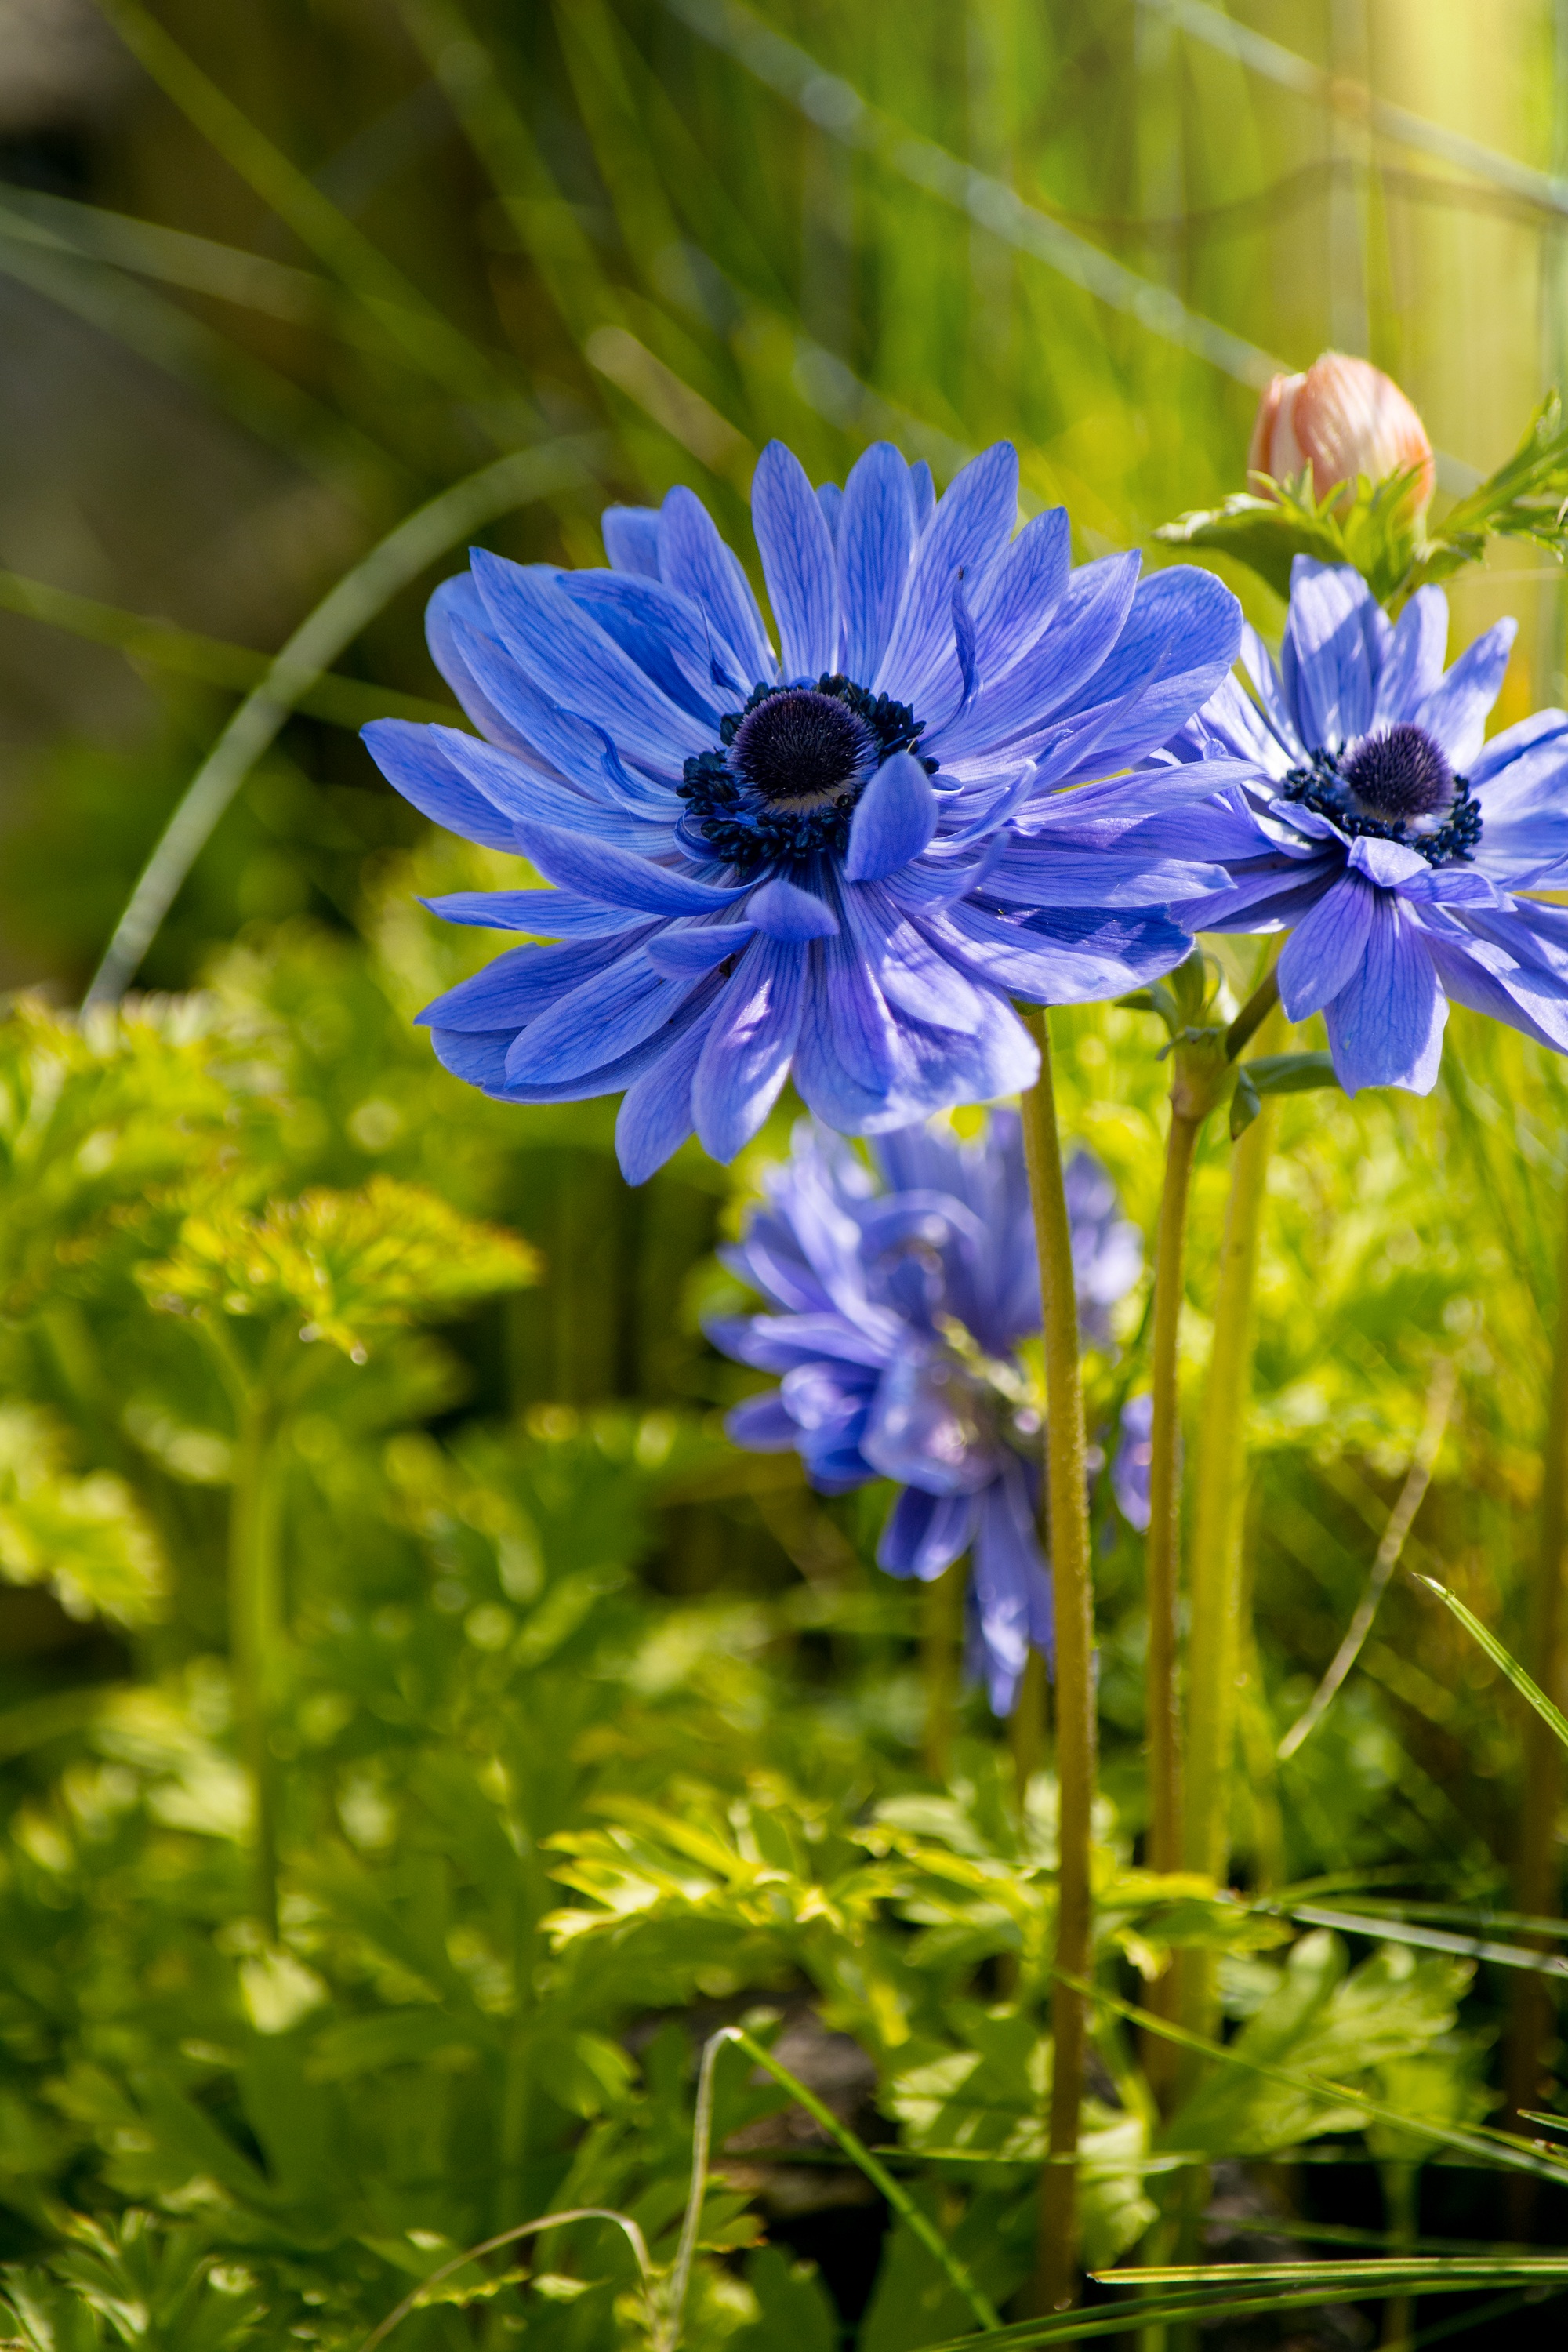
nature, grass, plant, field, meadow, sunlight, flower, summer, food, spring, herb, produce, vegetable, botany, blue, garden, close, flora, blue flower, wildflower, flowers, petals, pistil, anemone, flower garden, chicory, light and shadow, macro photography, ornamental plant, morning sun, in the garden, flowering plant, schnittblume, flowers photography, land plant, leaf vegetable